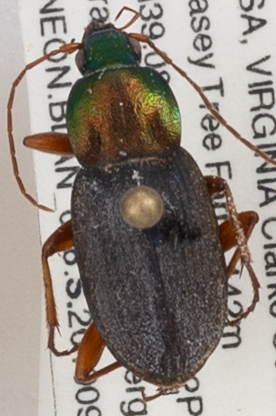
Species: Chlaenius emarginatus
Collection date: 2019-09-10
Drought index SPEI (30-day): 0.444
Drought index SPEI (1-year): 1.45
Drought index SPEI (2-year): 2.042